Craft beer

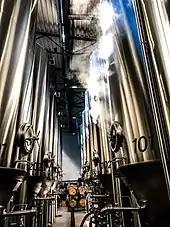
Põhjala Brewery, Estonia

In Taiwan, where a single beer company dominates the market, the craft beer market has grown with brewers such as Redpoint Brewing Company gaining increasing market exposure through local bars and restaurants. This market trend has been accompanied by craft beer festivals where expat and Taiwanese brewers showcase their beer.